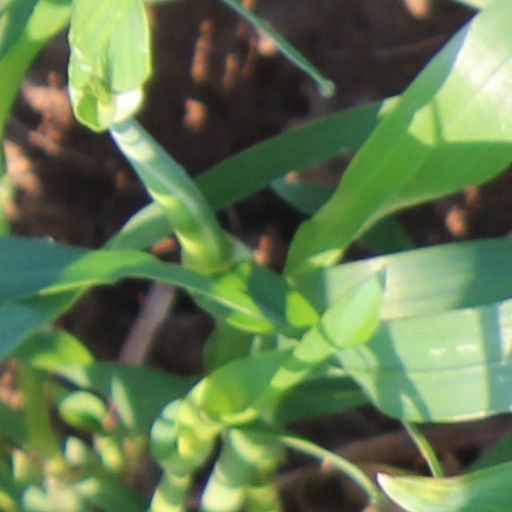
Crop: wheat